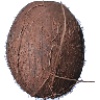
Label: cocos